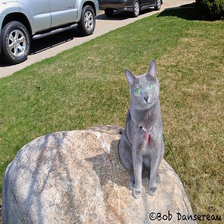
Species: cat
Breed: Russian Blue